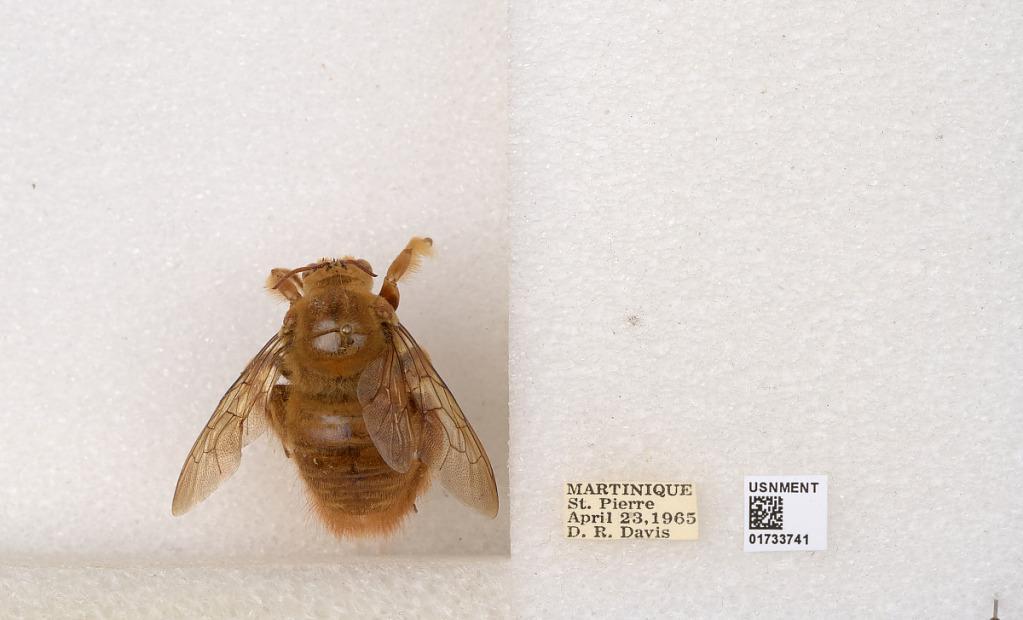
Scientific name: Xylocopa (Megaxylocopa) fimbriata Fabricius
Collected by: D. Davis
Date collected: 1965-4-23
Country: France
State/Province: Martinique
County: Martinique
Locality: St. Pierre